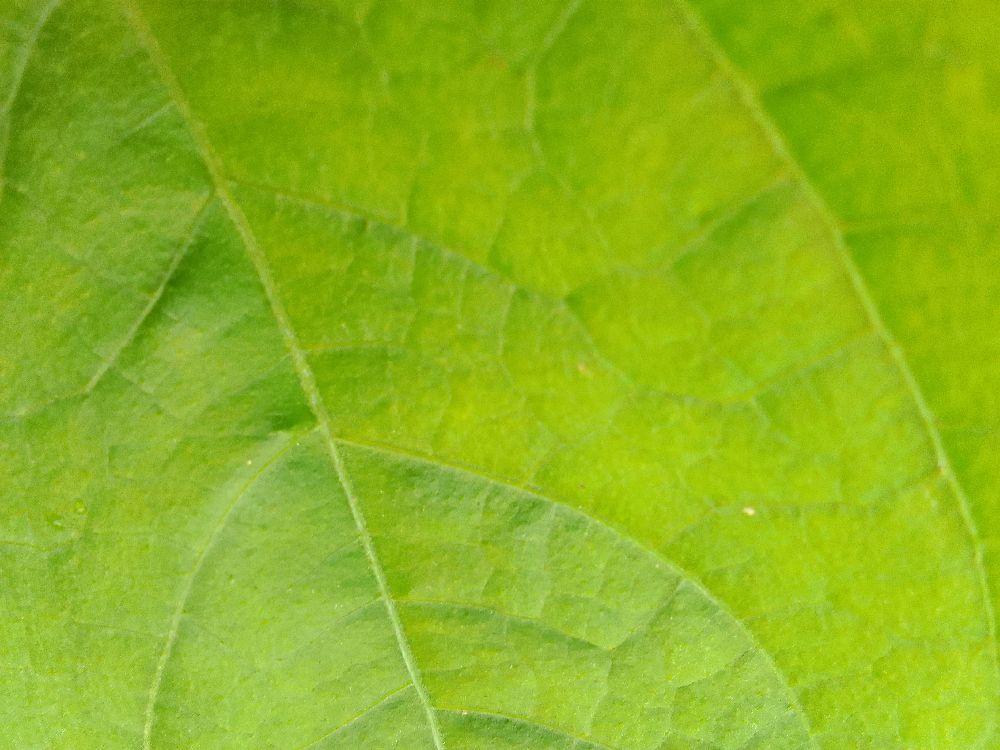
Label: healthy